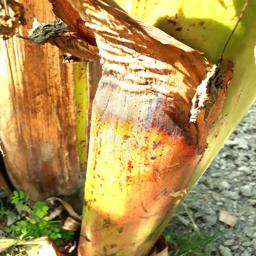
Label: PSEUDOSTEM WEEVIL